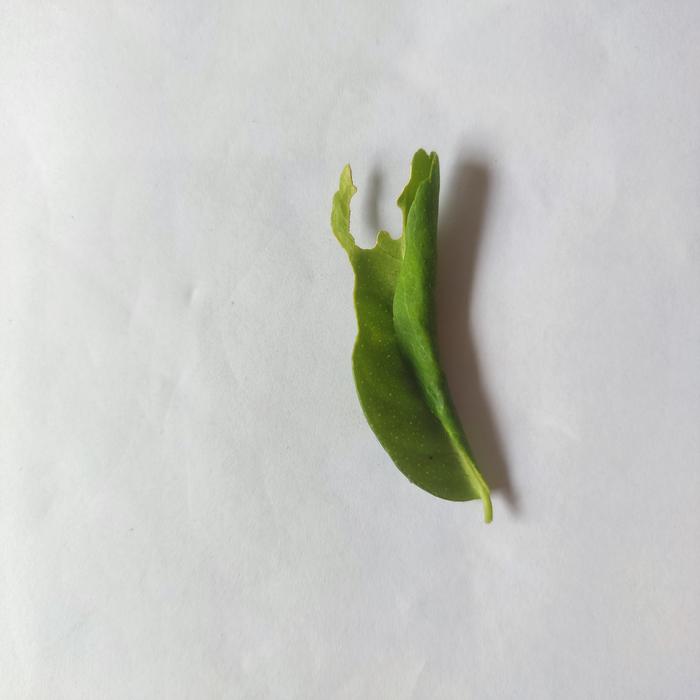
Crop: Lemon
Leaf condition: Leaf_Curl